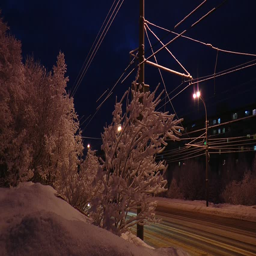
snow covered trees and snow drifts , road with passing cars in the dark winter night by electric light .